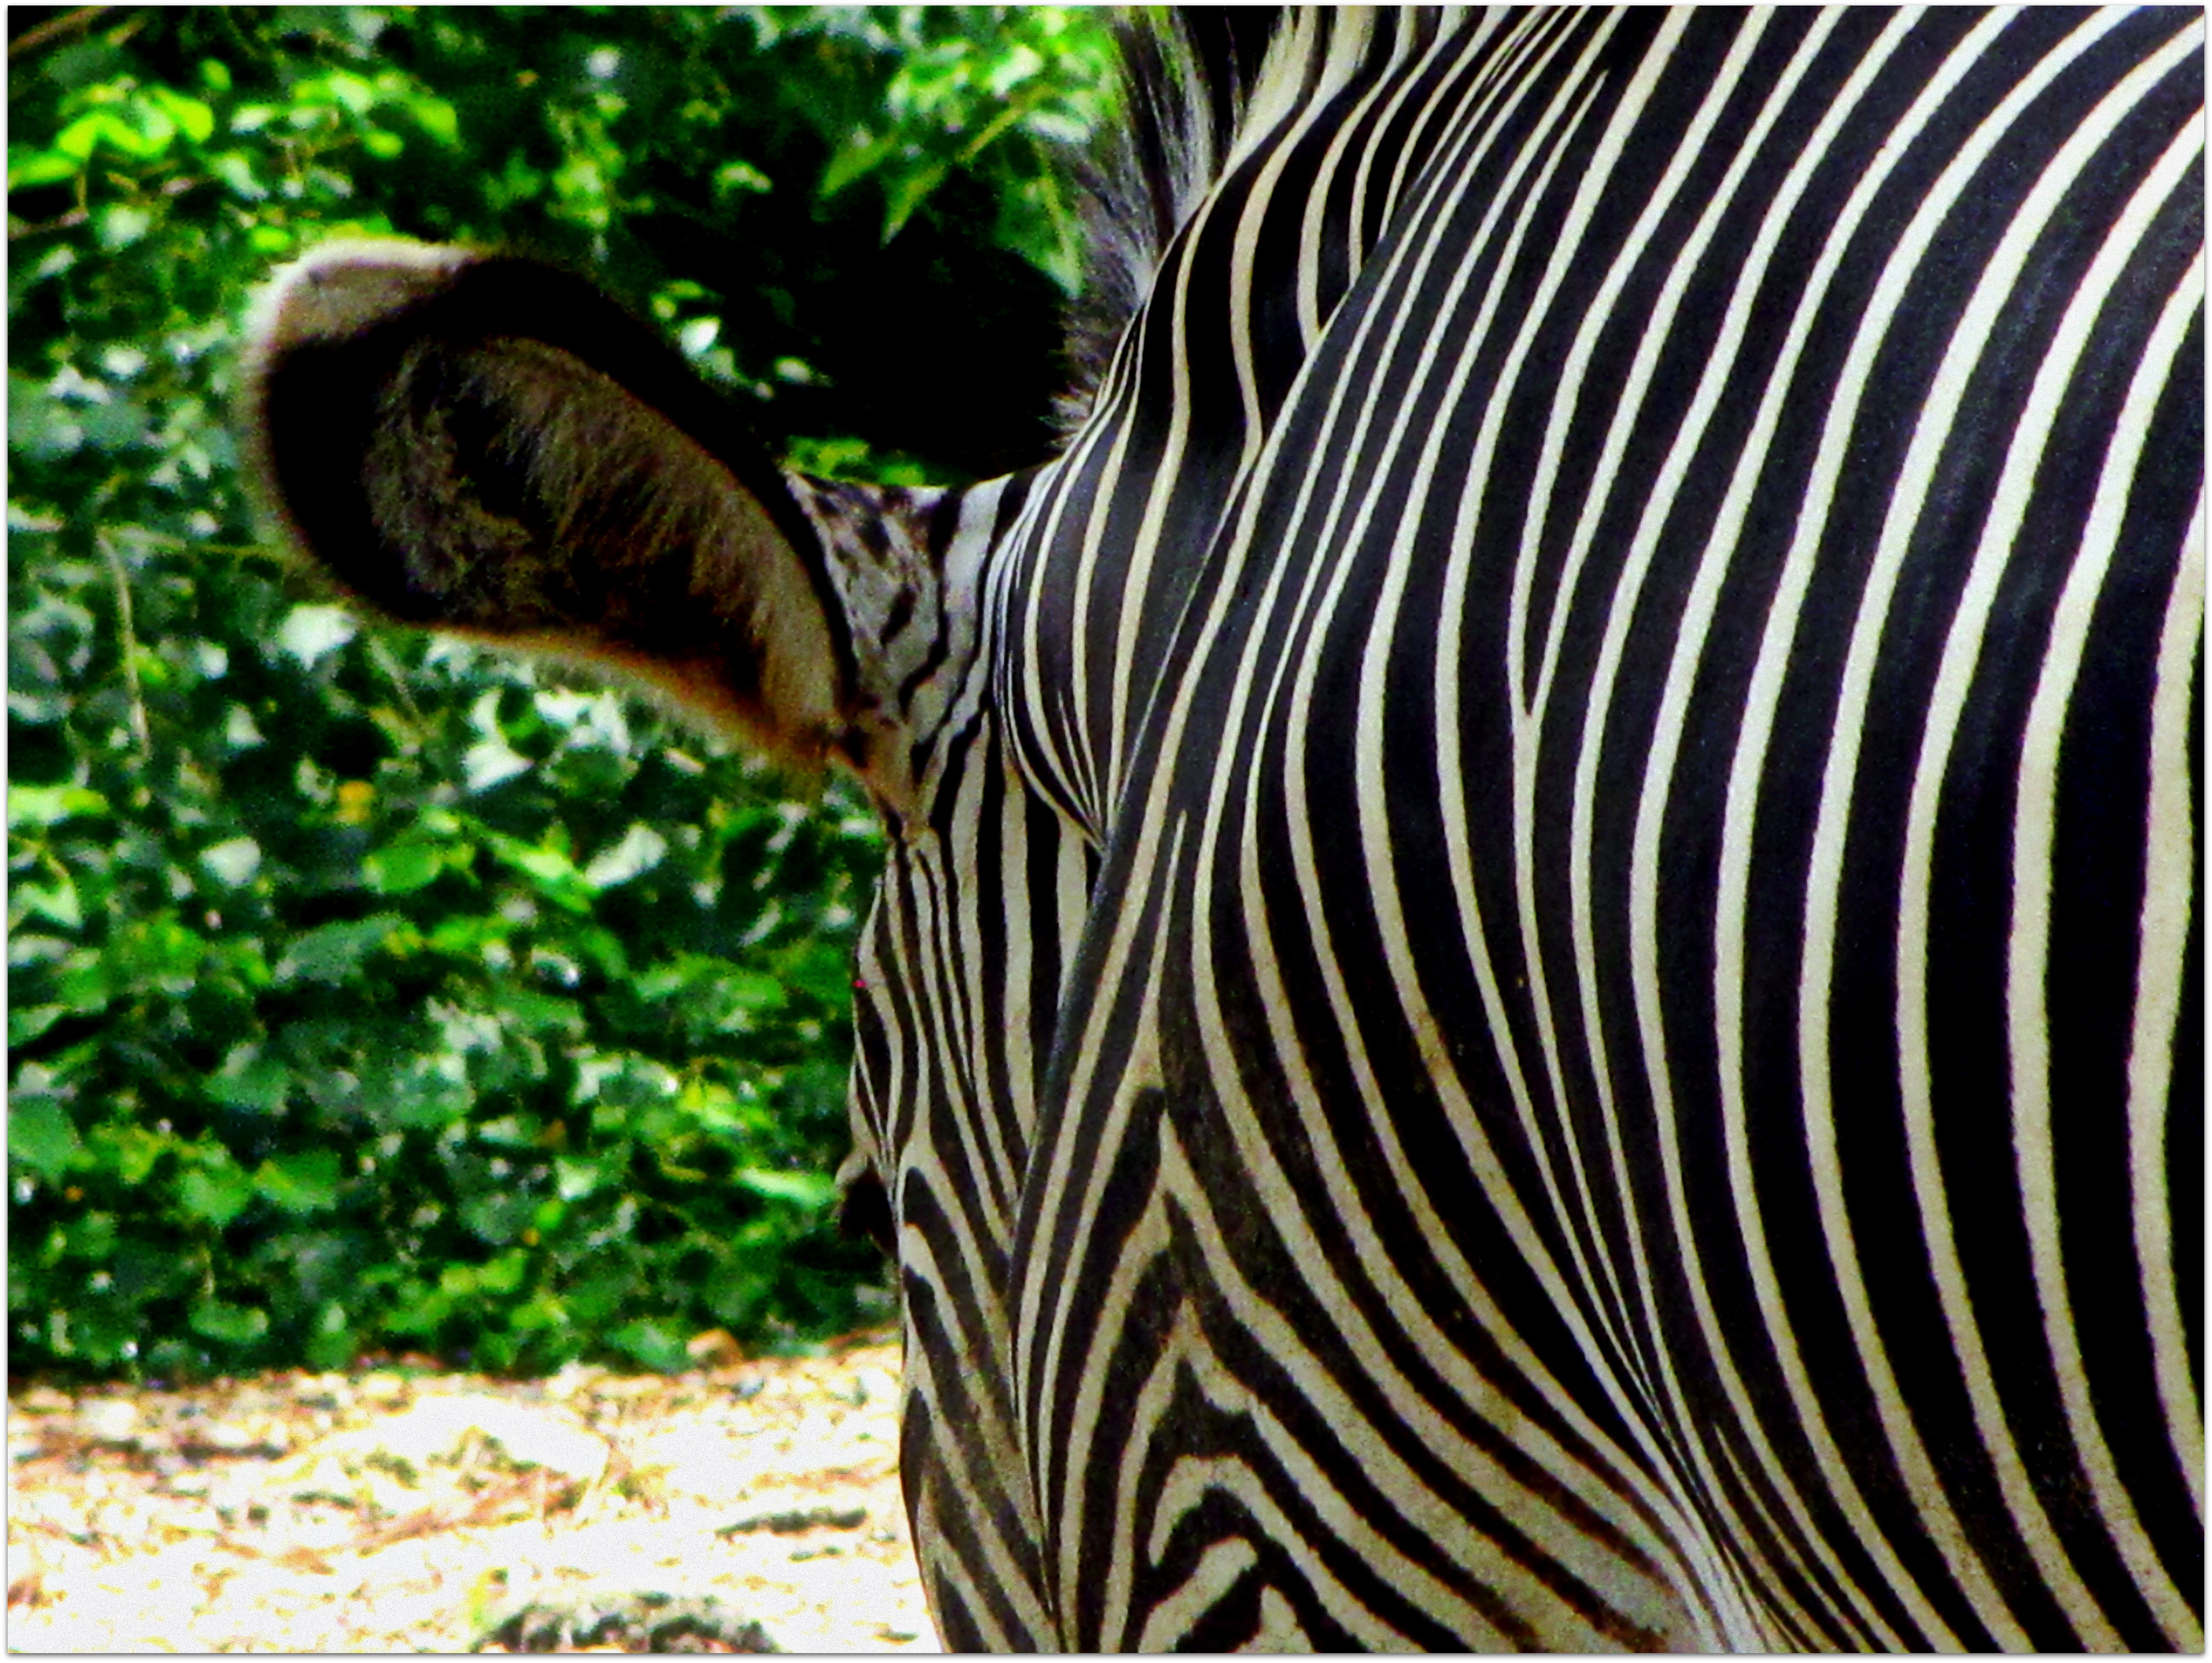
animal, wildlife, zoo, pattern, jungle, biology, mammal, fauna, black white, elephant, zebra, stripes, vertebrate, horse like mammal, elephants and mammoths